Sun Ultra

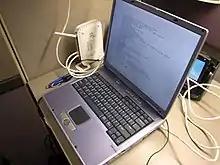
Sun Ultra 3 laptop

The A60 Ultra 3 mobile workstation rebadged the Tadpole SPARCle (550 and 650 MHz) and Viper (1.2 GHz) laptops. The A61 Ultra 3 was physically different and was based on the Naturetech 888P (550/650 MHz) and Mesostation 999 (1.28 GHz). The two lines are unrelated systems otherwise.